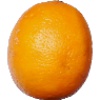
Label: Lemon Meyer 1